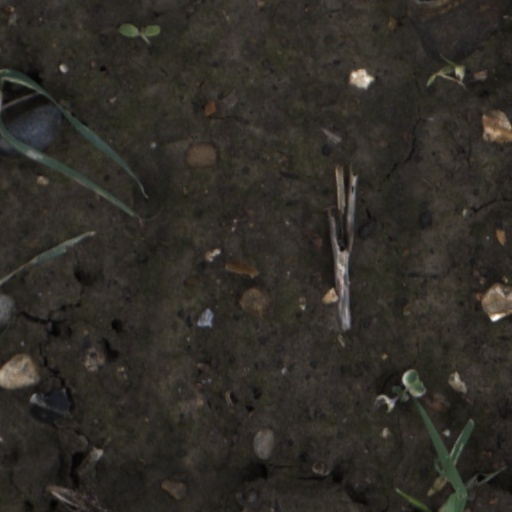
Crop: wheat